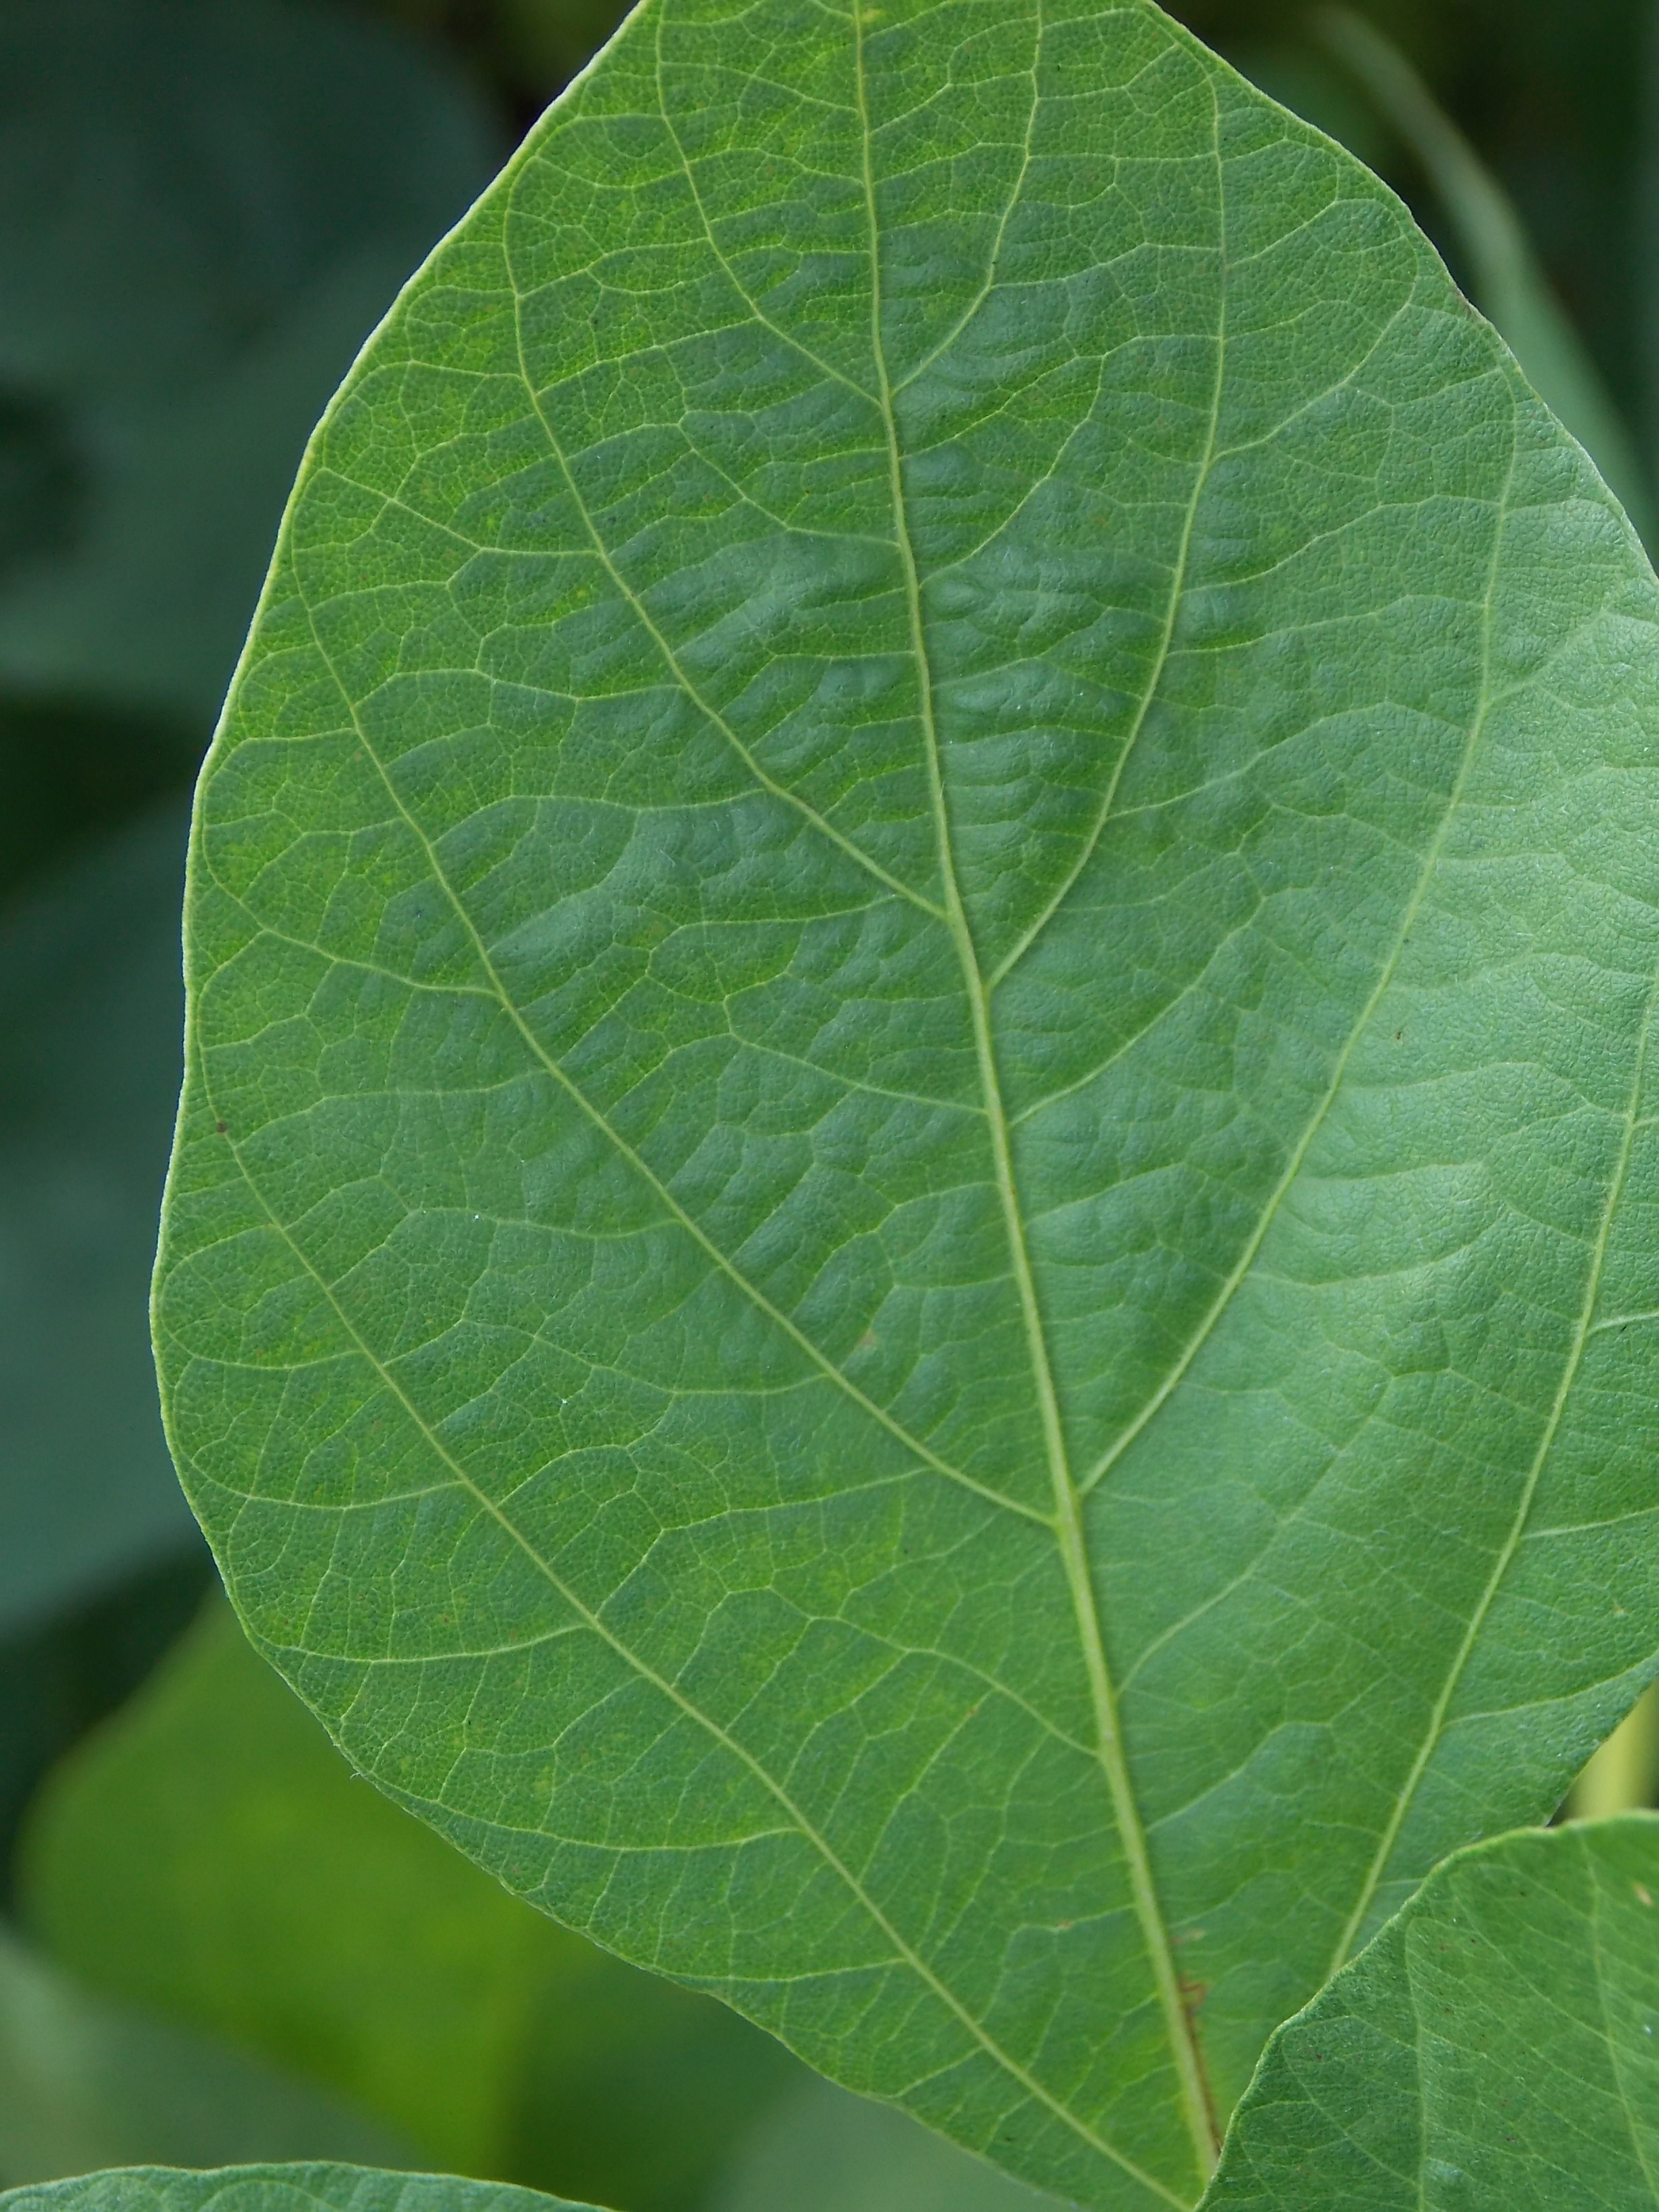
Label: Healthy